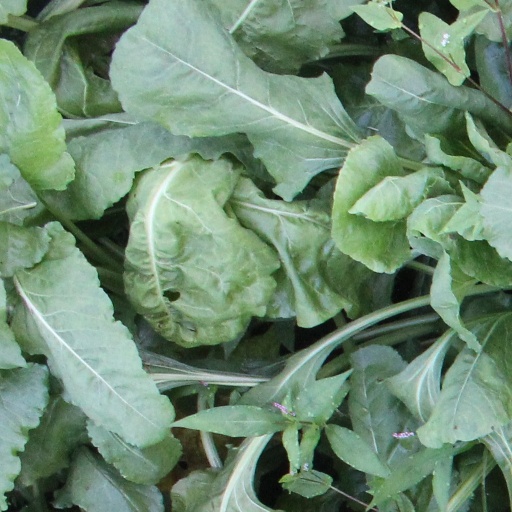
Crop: sugar beet